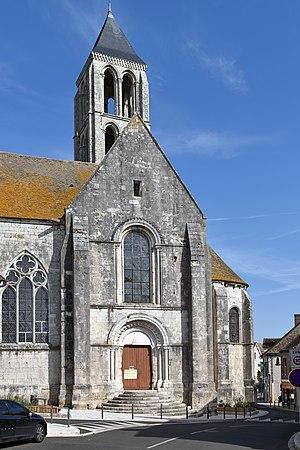
Église Notre-Dame de l'Assomption de Château-Landon, Seine et Marne, France This building is indexed in the Base Mérimée, a database of architectural heritage maintained by the French Ministry of Culture,